Kiel–Flensburg railway

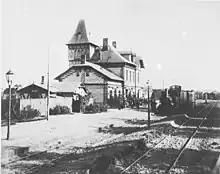
Historical station of Eckernförde (1887).

The "Kiel-Eckernförde-Flensburger Eisenbahn-Gesellschaft" (KEFE) was founded on 13 June 1878 in Kiel by the Prussian government, the local municipalities, and some individual investors. On 19 August 1878, little over two months later, the society received a concession to operate a standard-gauge railway from Kiel to Flensburg, running parallel to the Baltic Sea coast.